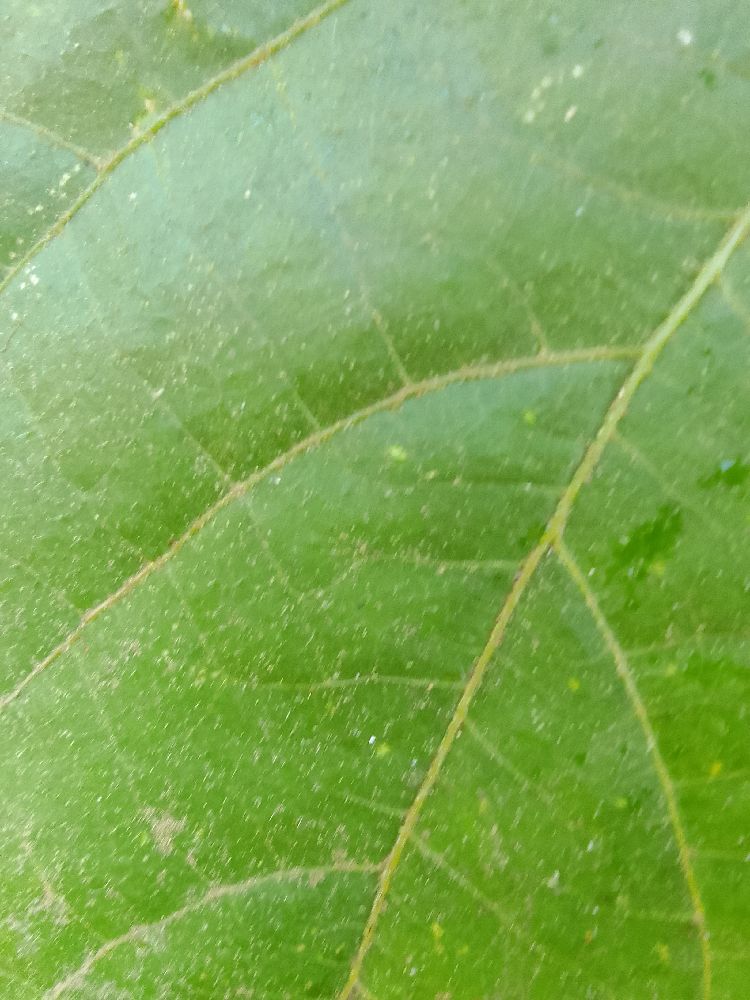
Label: healthy